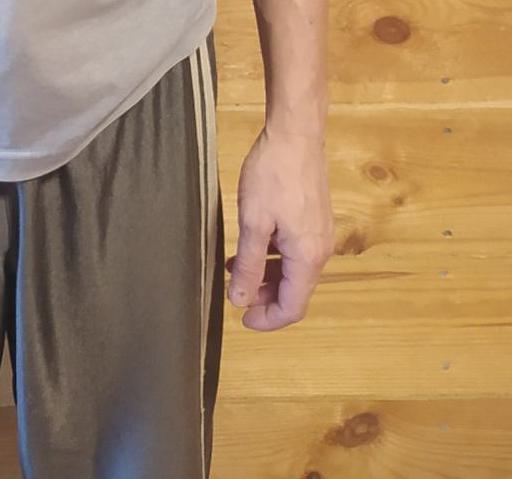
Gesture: no_gesture